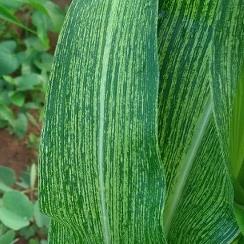
Crop: Maize
Condition: stripe-d